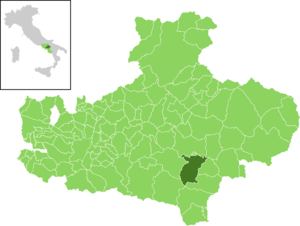
Lioni est une commune italienne de la province d'Avellino dans la région Campanie en Italie.